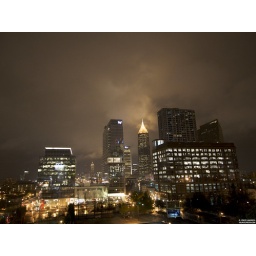
The clouds lit on fire when touching the tip of this building in downtown Atlanta.